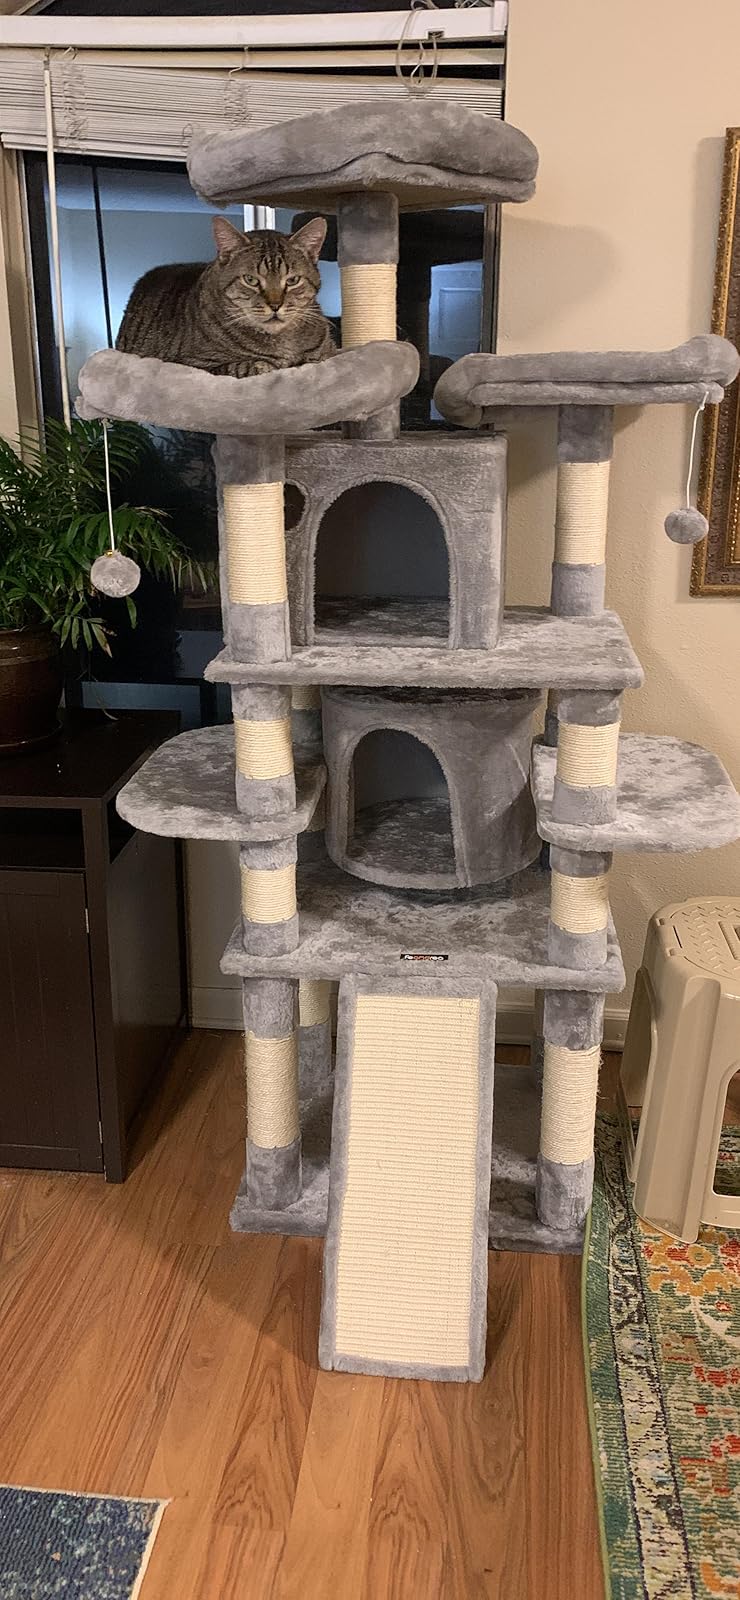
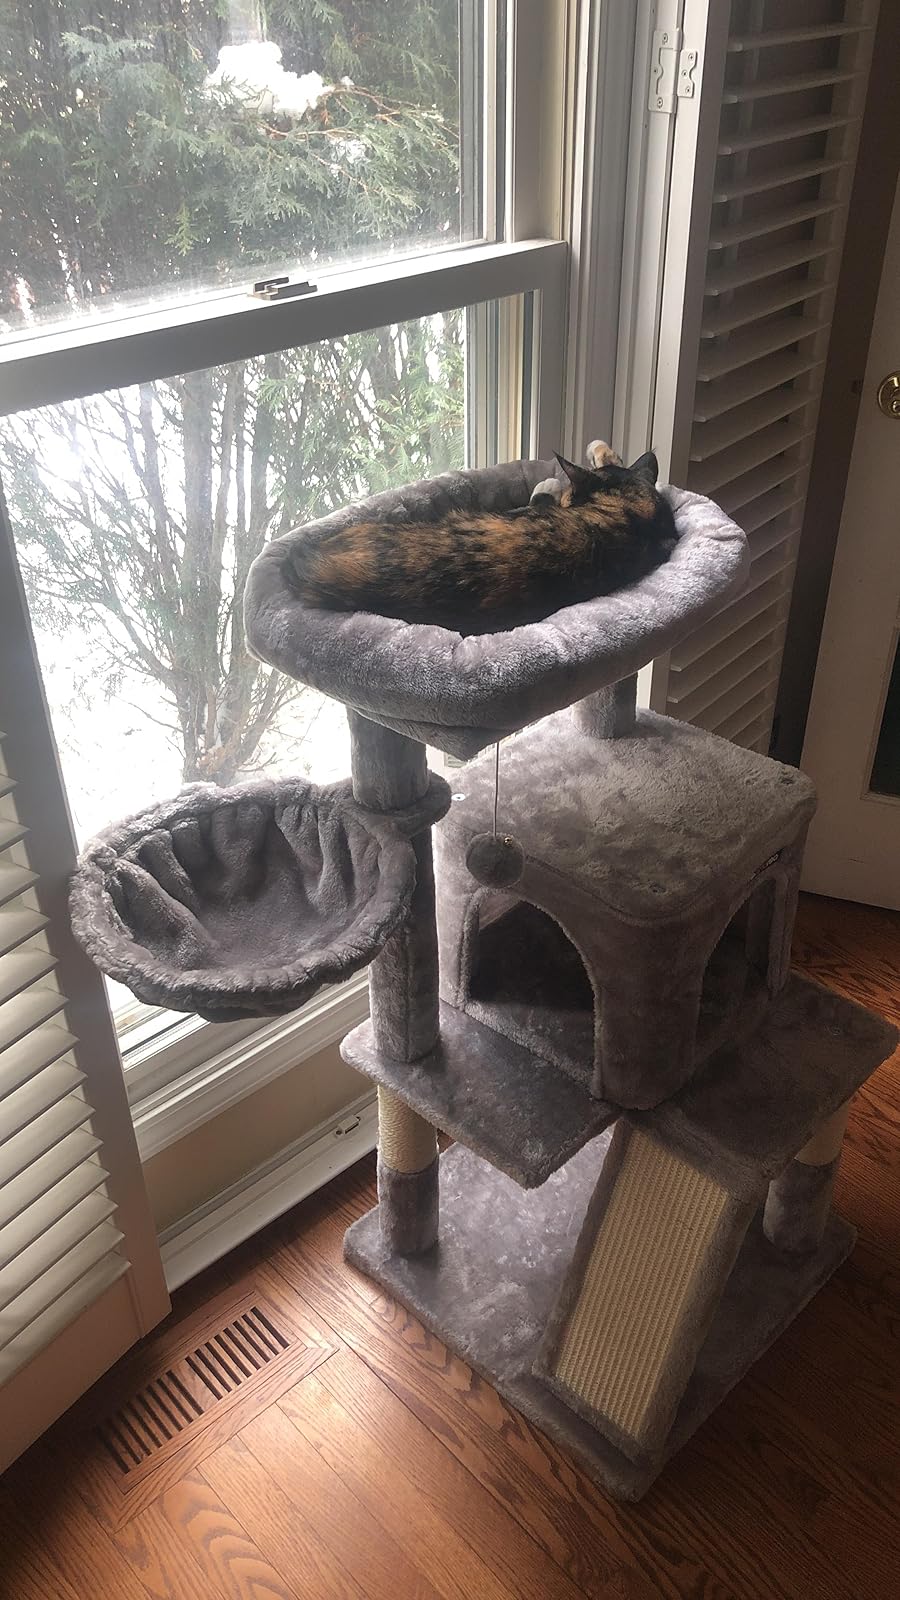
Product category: items_cat tree
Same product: no